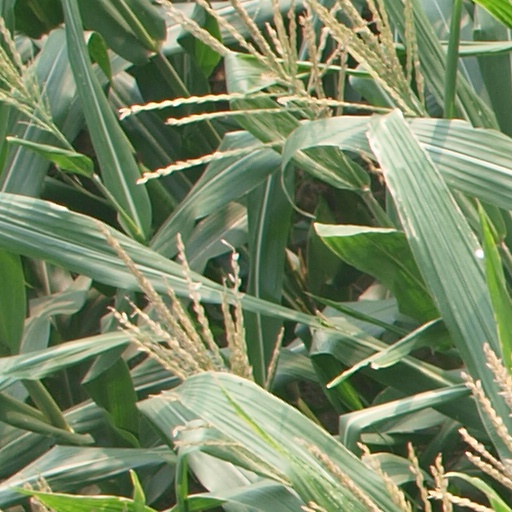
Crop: maize; corn